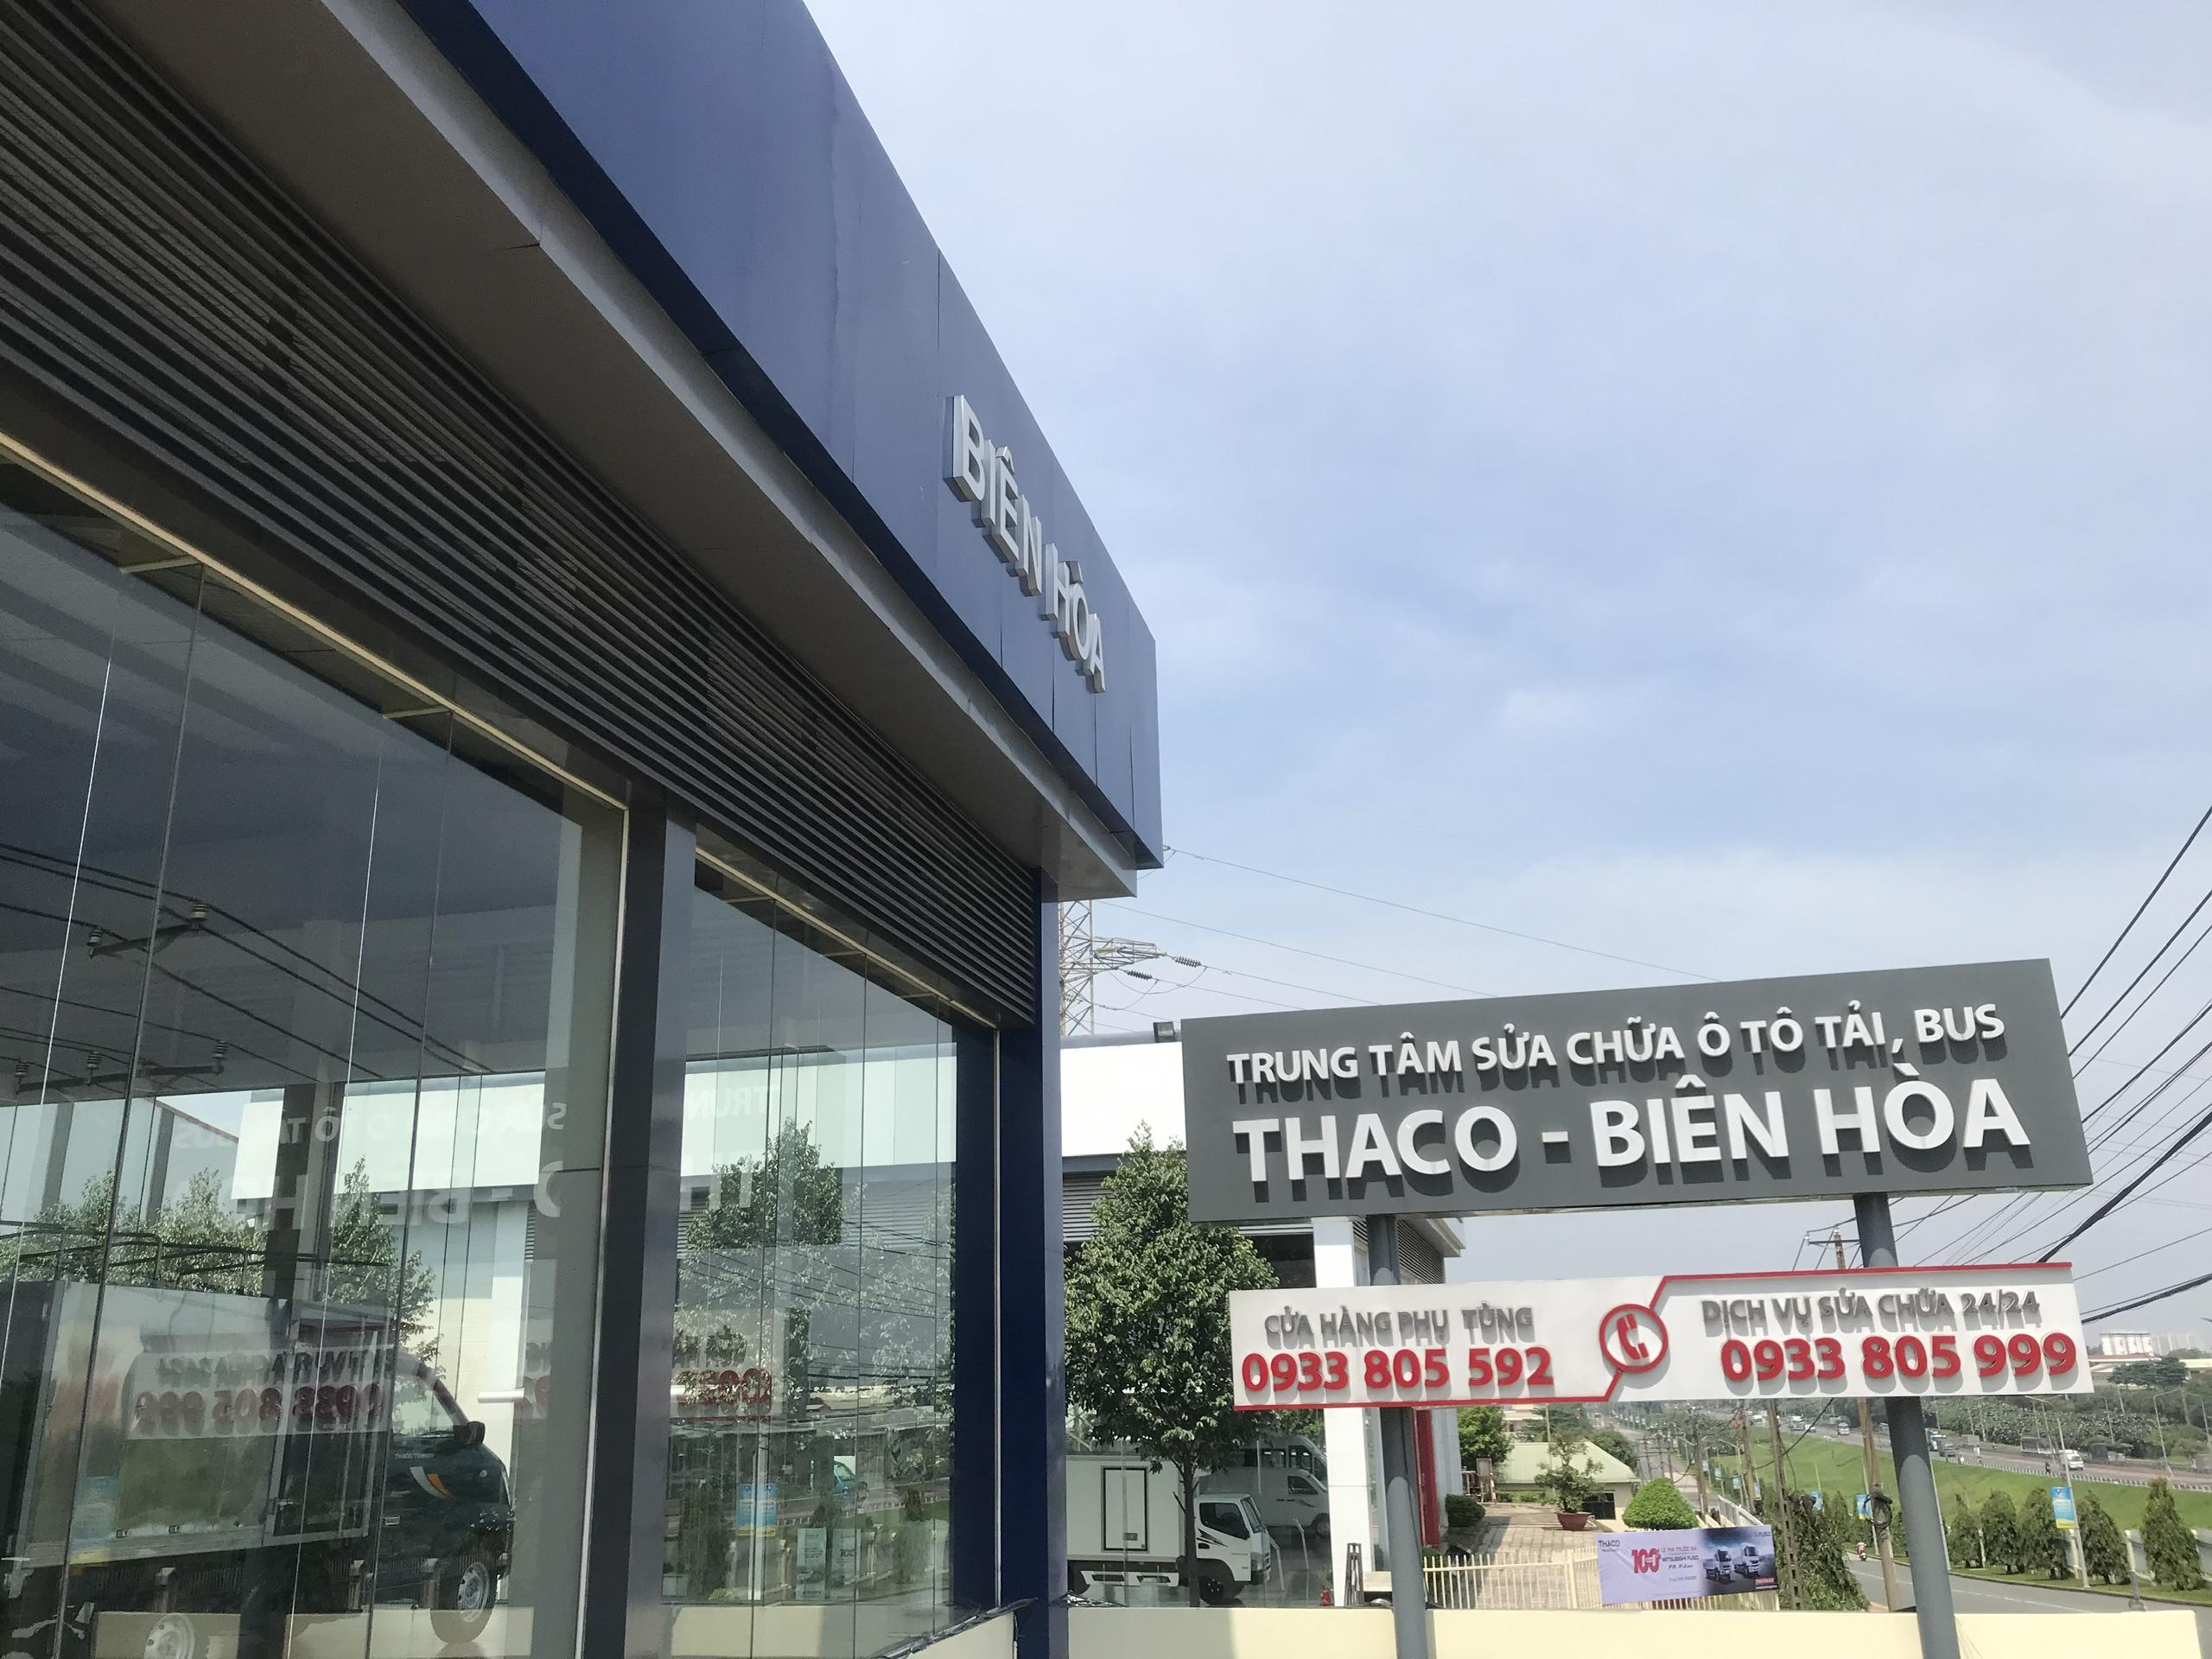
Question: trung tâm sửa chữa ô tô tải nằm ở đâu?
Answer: biên hòa